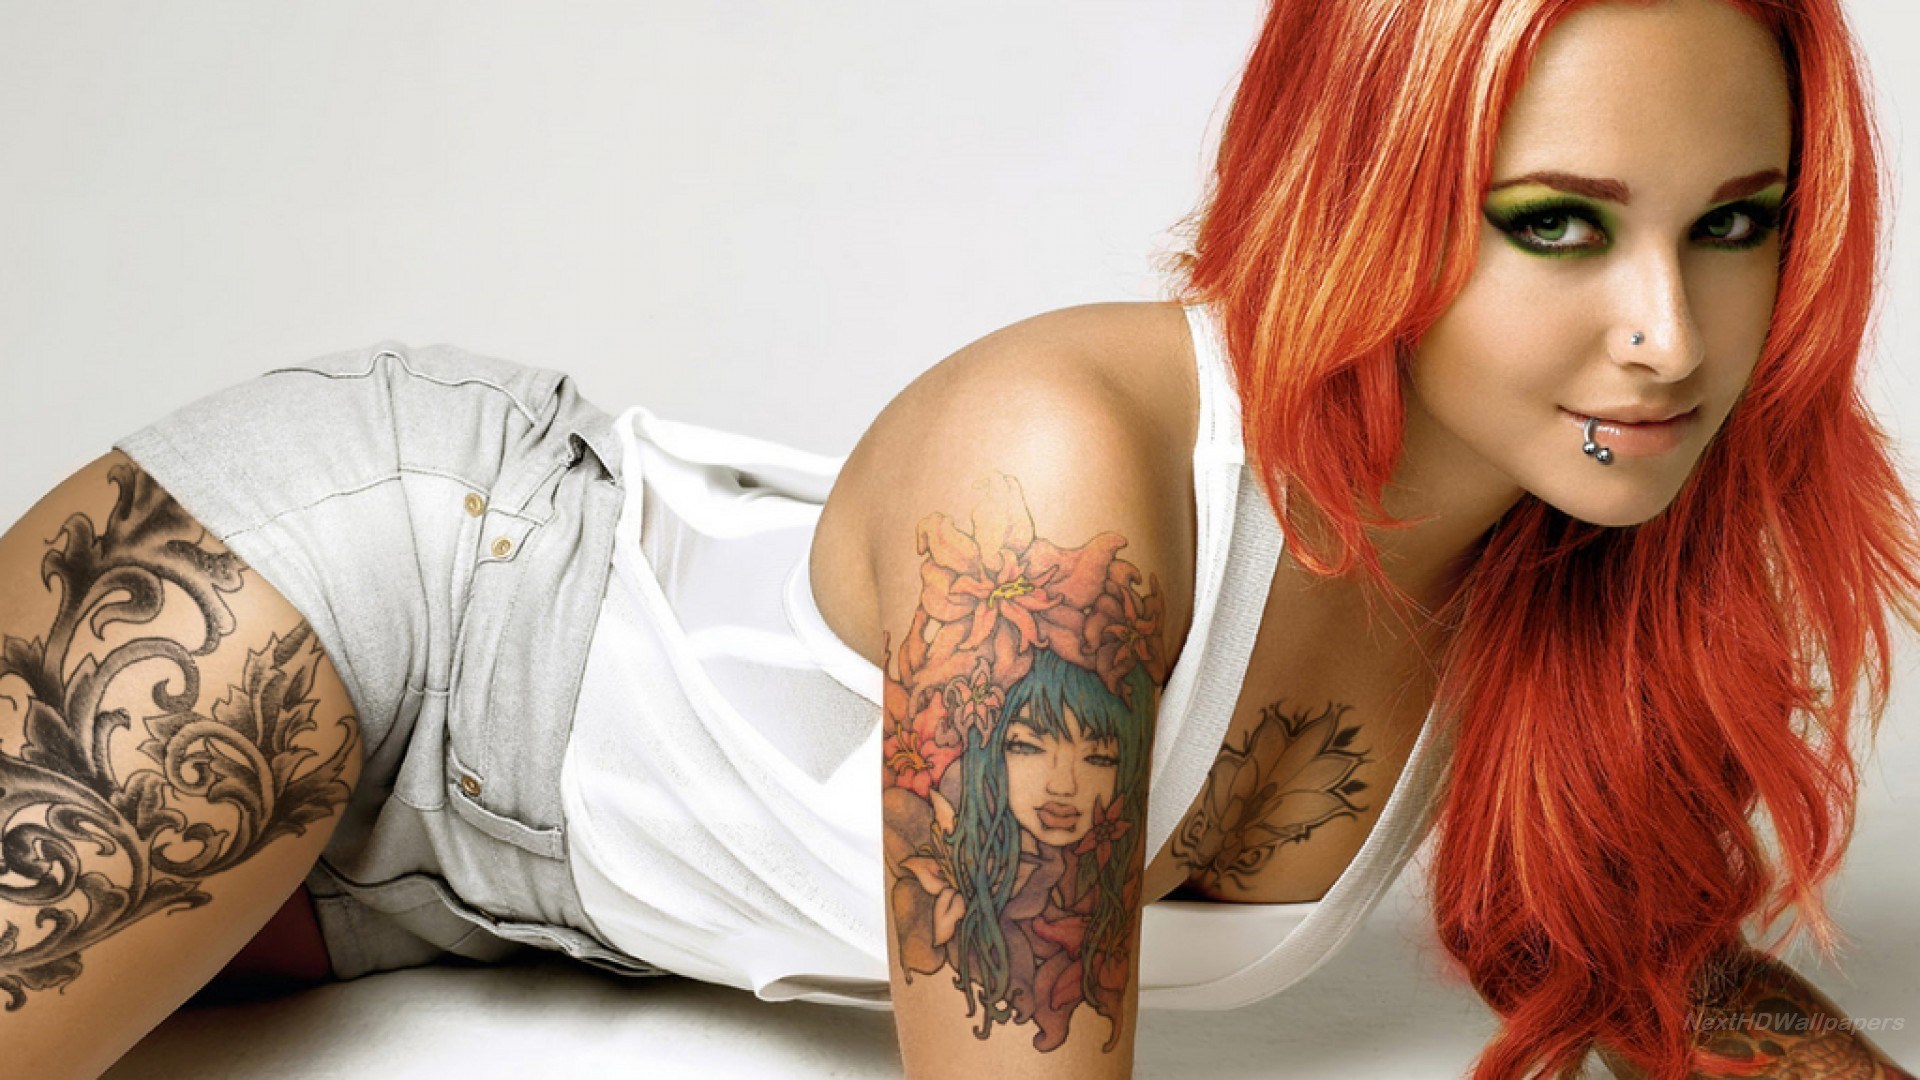
woman, hair, tattoo, arm, beauty, red hair, shoulder, long hair, temporary tattoo, photo shoot, model, flesh, hair coloring